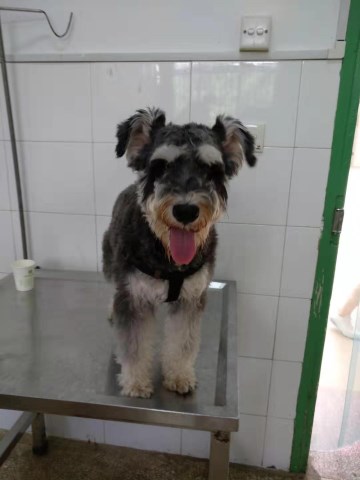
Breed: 2342-n000102-miniature_schnauzer